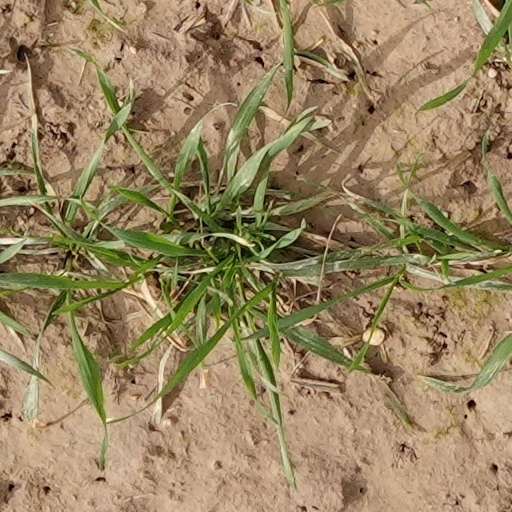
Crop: wheat